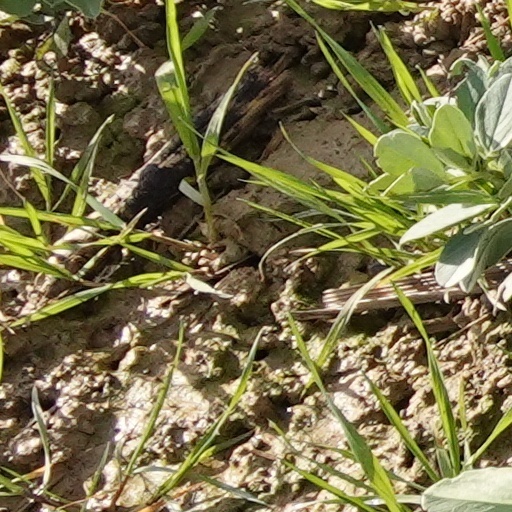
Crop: wheat